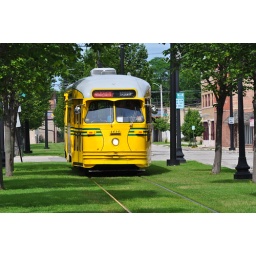
The deep green grass almost cover's the tracks for the street cars in Kenosha Wis